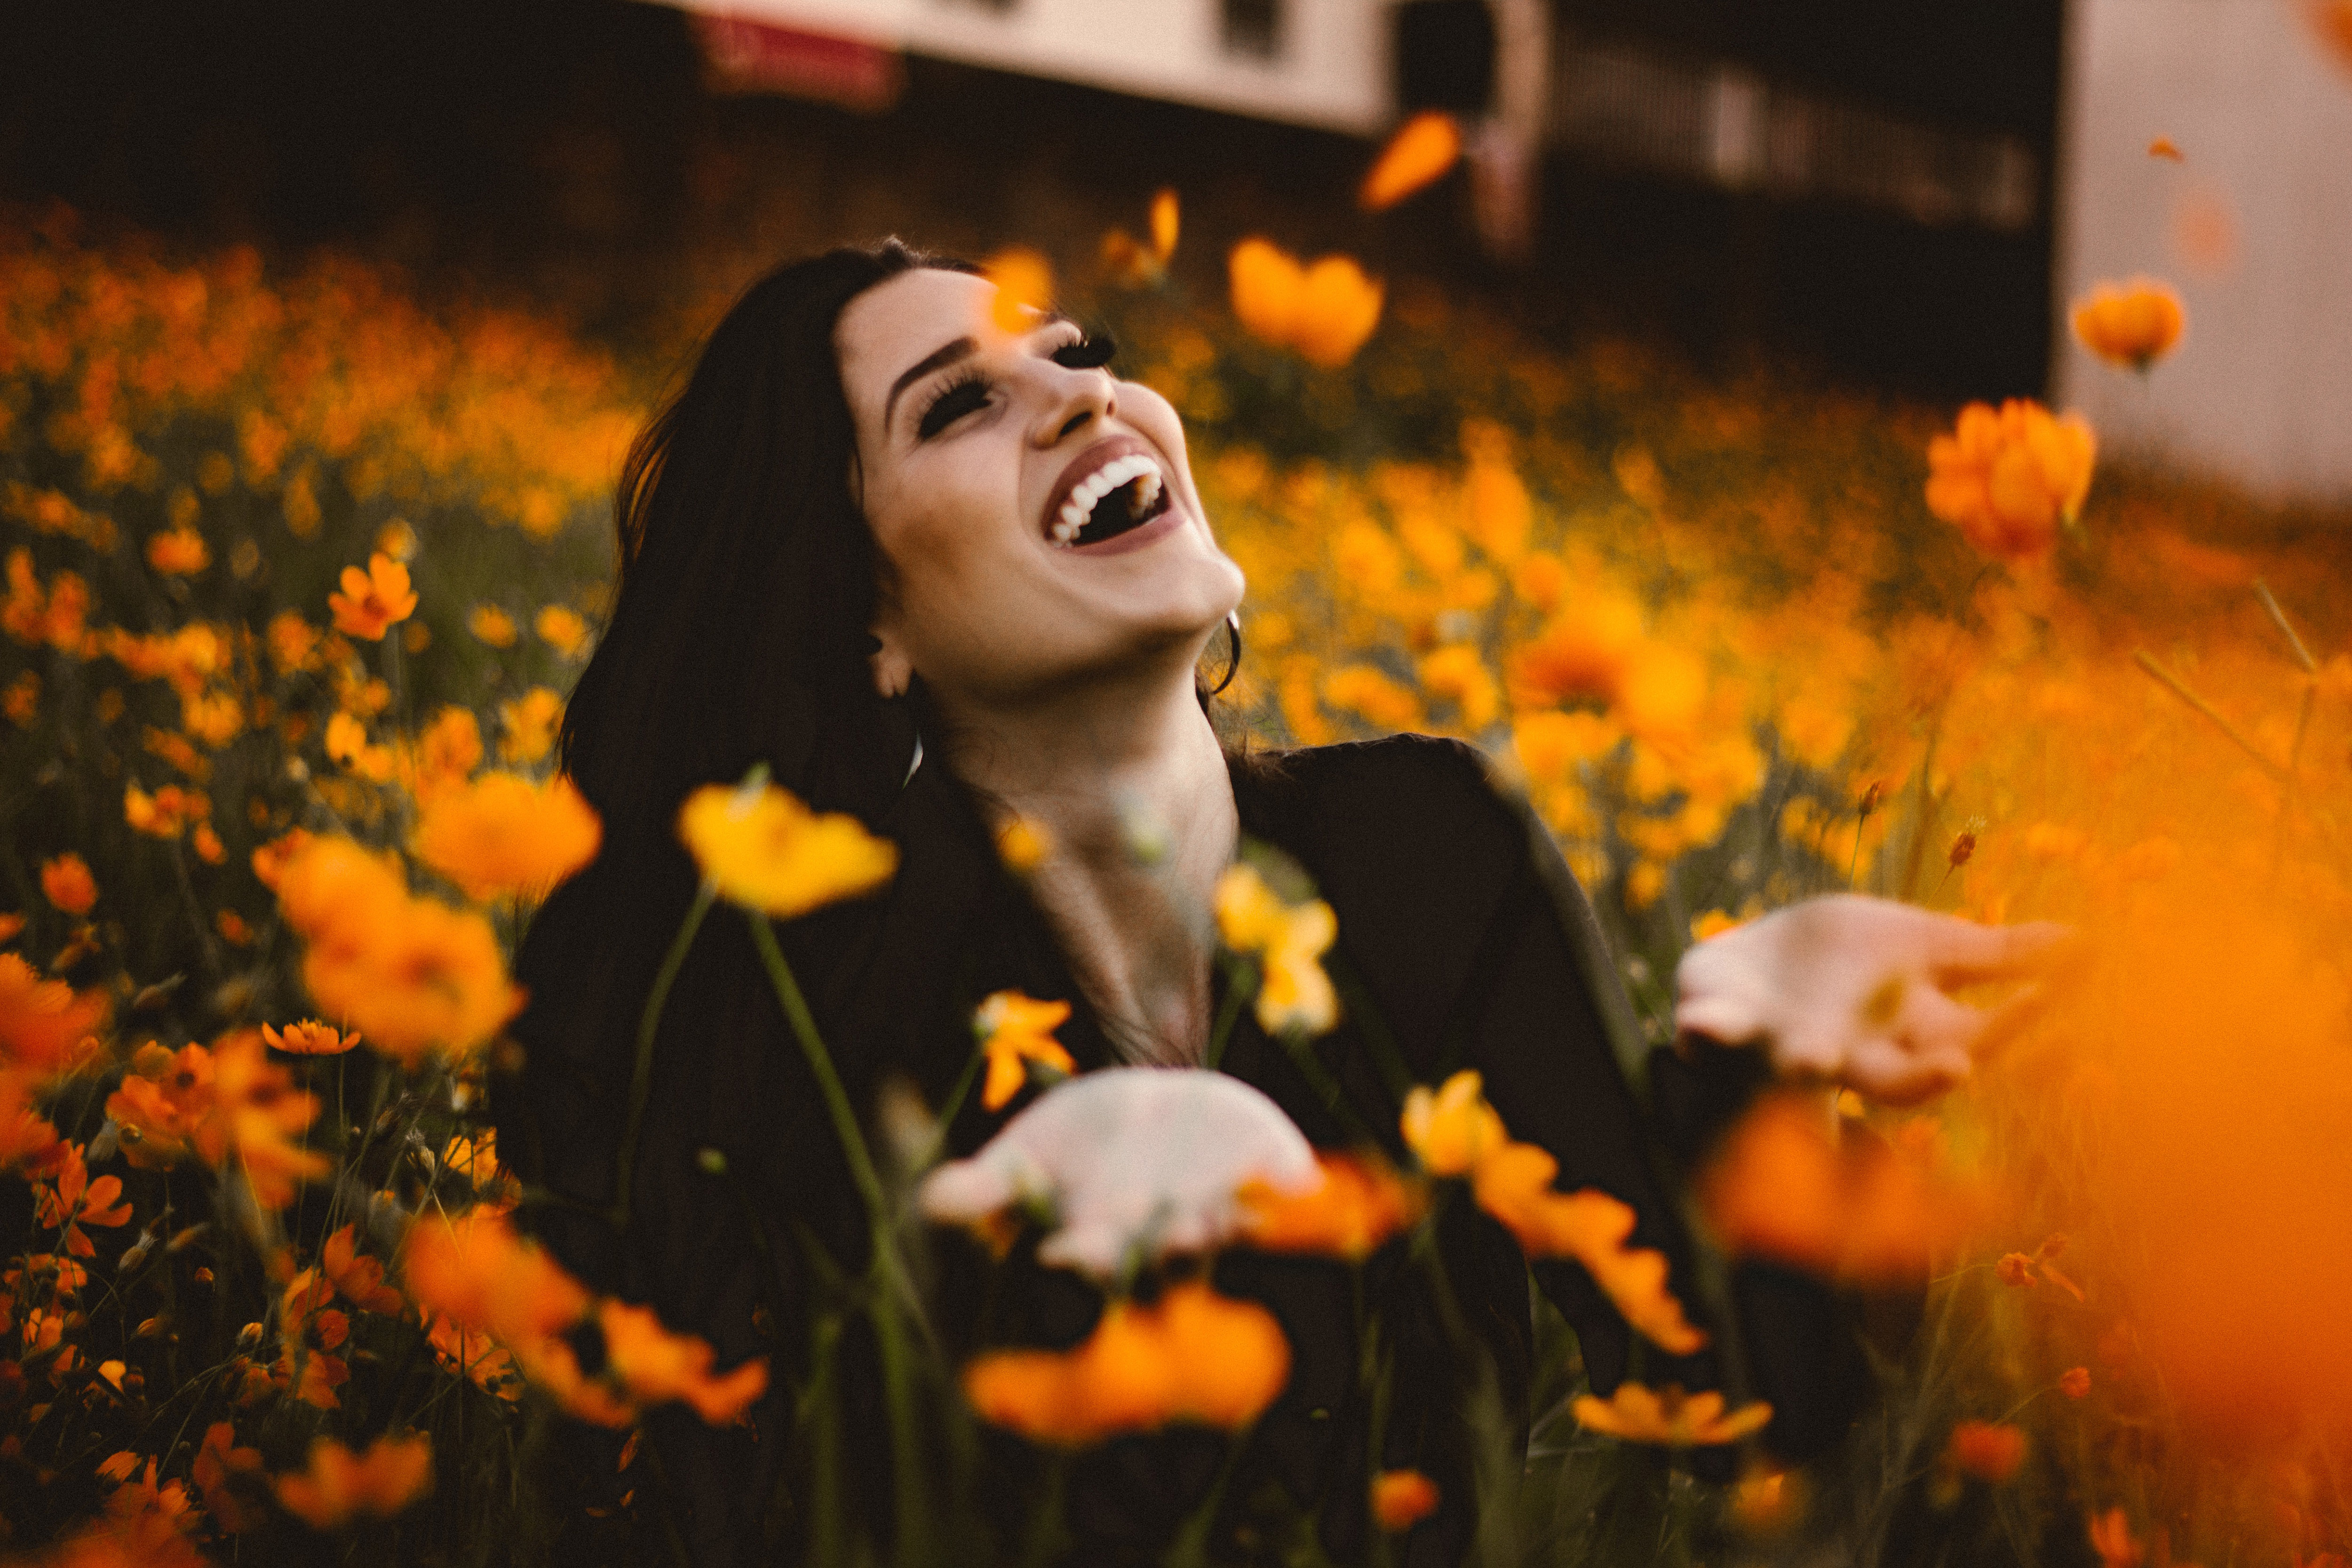
orange, yellow, flower, smile, leaf, fun, grass, plant, lip, happy, spring, photography, mouth, autumn, performance, wildflower, petal, singer, night, brown hair, black hair, singing